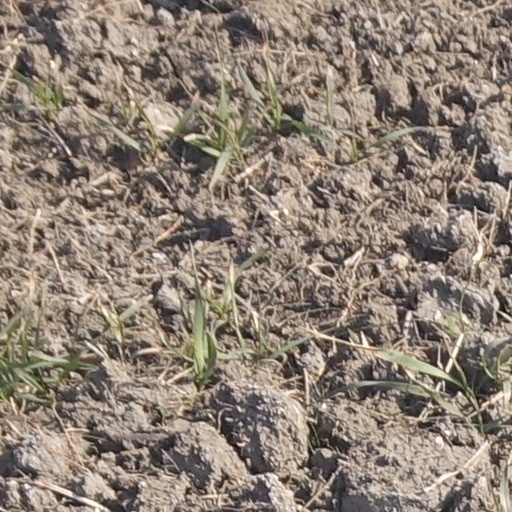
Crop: wheat